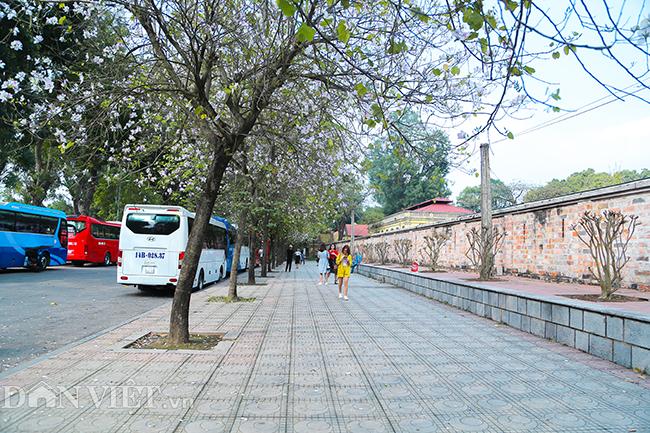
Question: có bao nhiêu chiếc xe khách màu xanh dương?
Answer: có một chiếc xe khách màu xanh dương